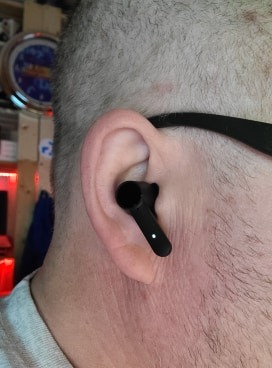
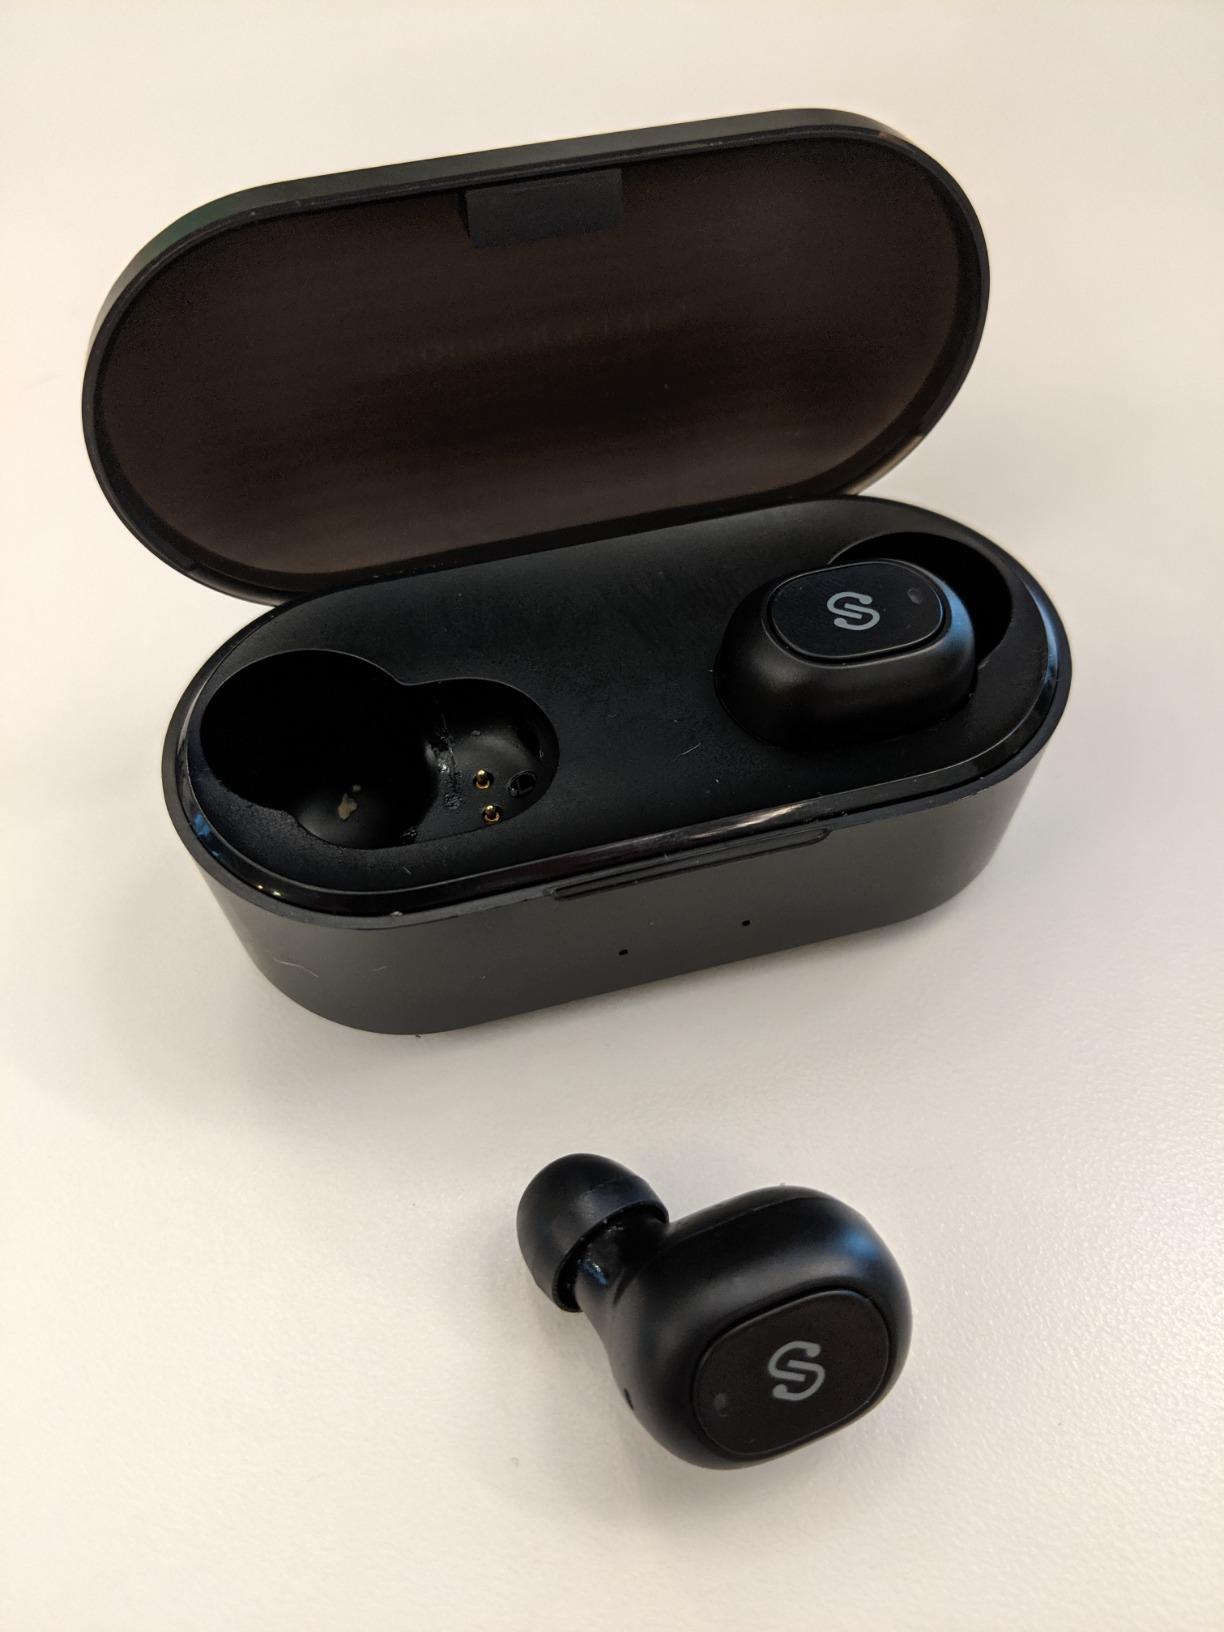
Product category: earbuds
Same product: no